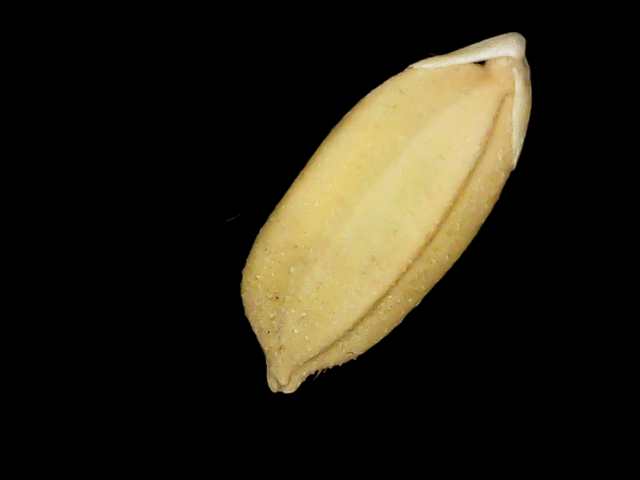
Rice variety: Binadhan08